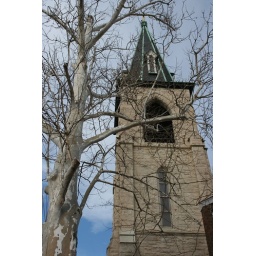
A bare birch tree beside the steeple of Saint Mary Catholic Church in Old Town Alexandria